Charles Alvin Jones

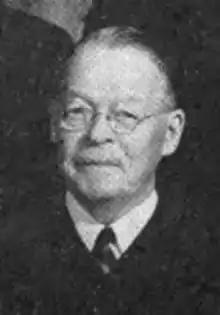

Charles Alvin Jones (August 27, 1887 – May 21, 1966) was a United States circuit judge of the United States Court of Appeals for the Third Circuit and chief justice of the Supreme Court of Pennsylvania.